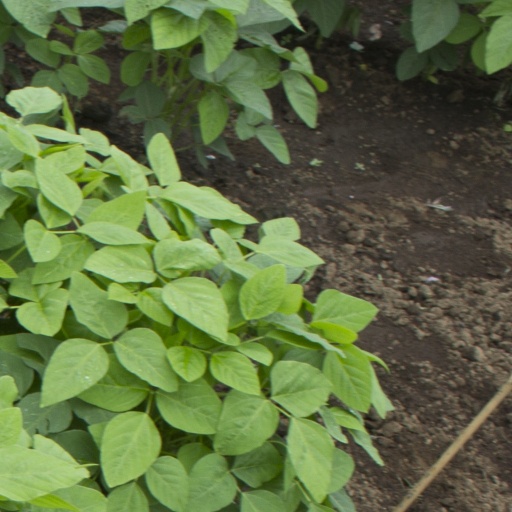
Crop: soybean